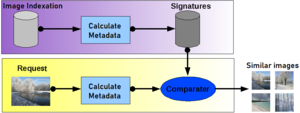
Description du principe général de la recherche d'images par le contenu
La recherche d'image par le contenu est une technique permettant de rechercher des images à partir de ses caractéristiques visuelles, c'est-à-dire induite de leurs pixels. Les images sont classiquement décrites comme rendant compte de leur texture, couleur, forme. Un cas typique d'utilisation est la recherche par l'exemple où l'on souhaite retrouver des images visuellement similaires à un exemple donné en requête.